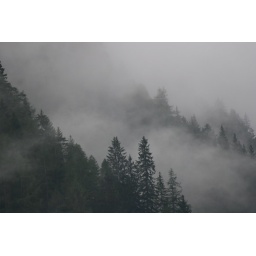
This was taken early in the morning when the morning cloud (rather than mist!) was still in the forest